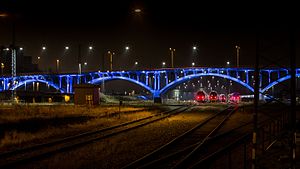
Hesitation of Light
Hesitation of Light
Hesitation of Light taget af Michael Harder
Hesitation of Light er et kunstværk skabt af Signe Klejs, det er en lysinstallation, der belyser ringgadebroen fra 1938. Indvielsen af værket fandt sted den 12. januar 2017 og er en del af Aarhus’ værtskab som Kulturhovedstad.